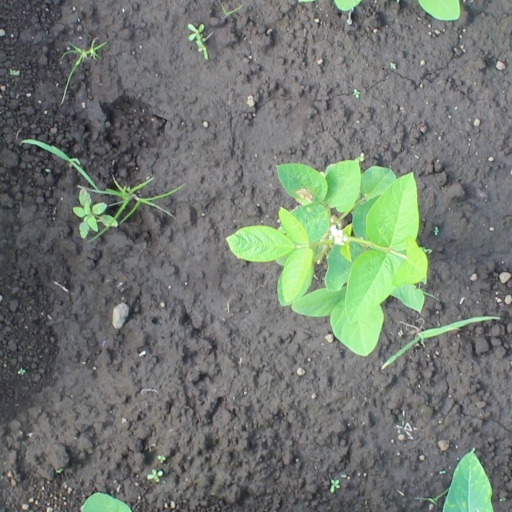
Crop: soybean